Dufferin Street bridges

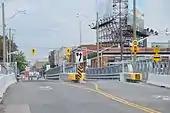
Temporary north bridges

From June 2013 the bridges have been closed to vehicular traffic. In November 2013-early 2014, the north bridge superstructure was replaced by three temporary bridges - two for traffic, and a third for pedestrians. The temporary bridges were opened in 2014 and are still used as of September 11, 2021.